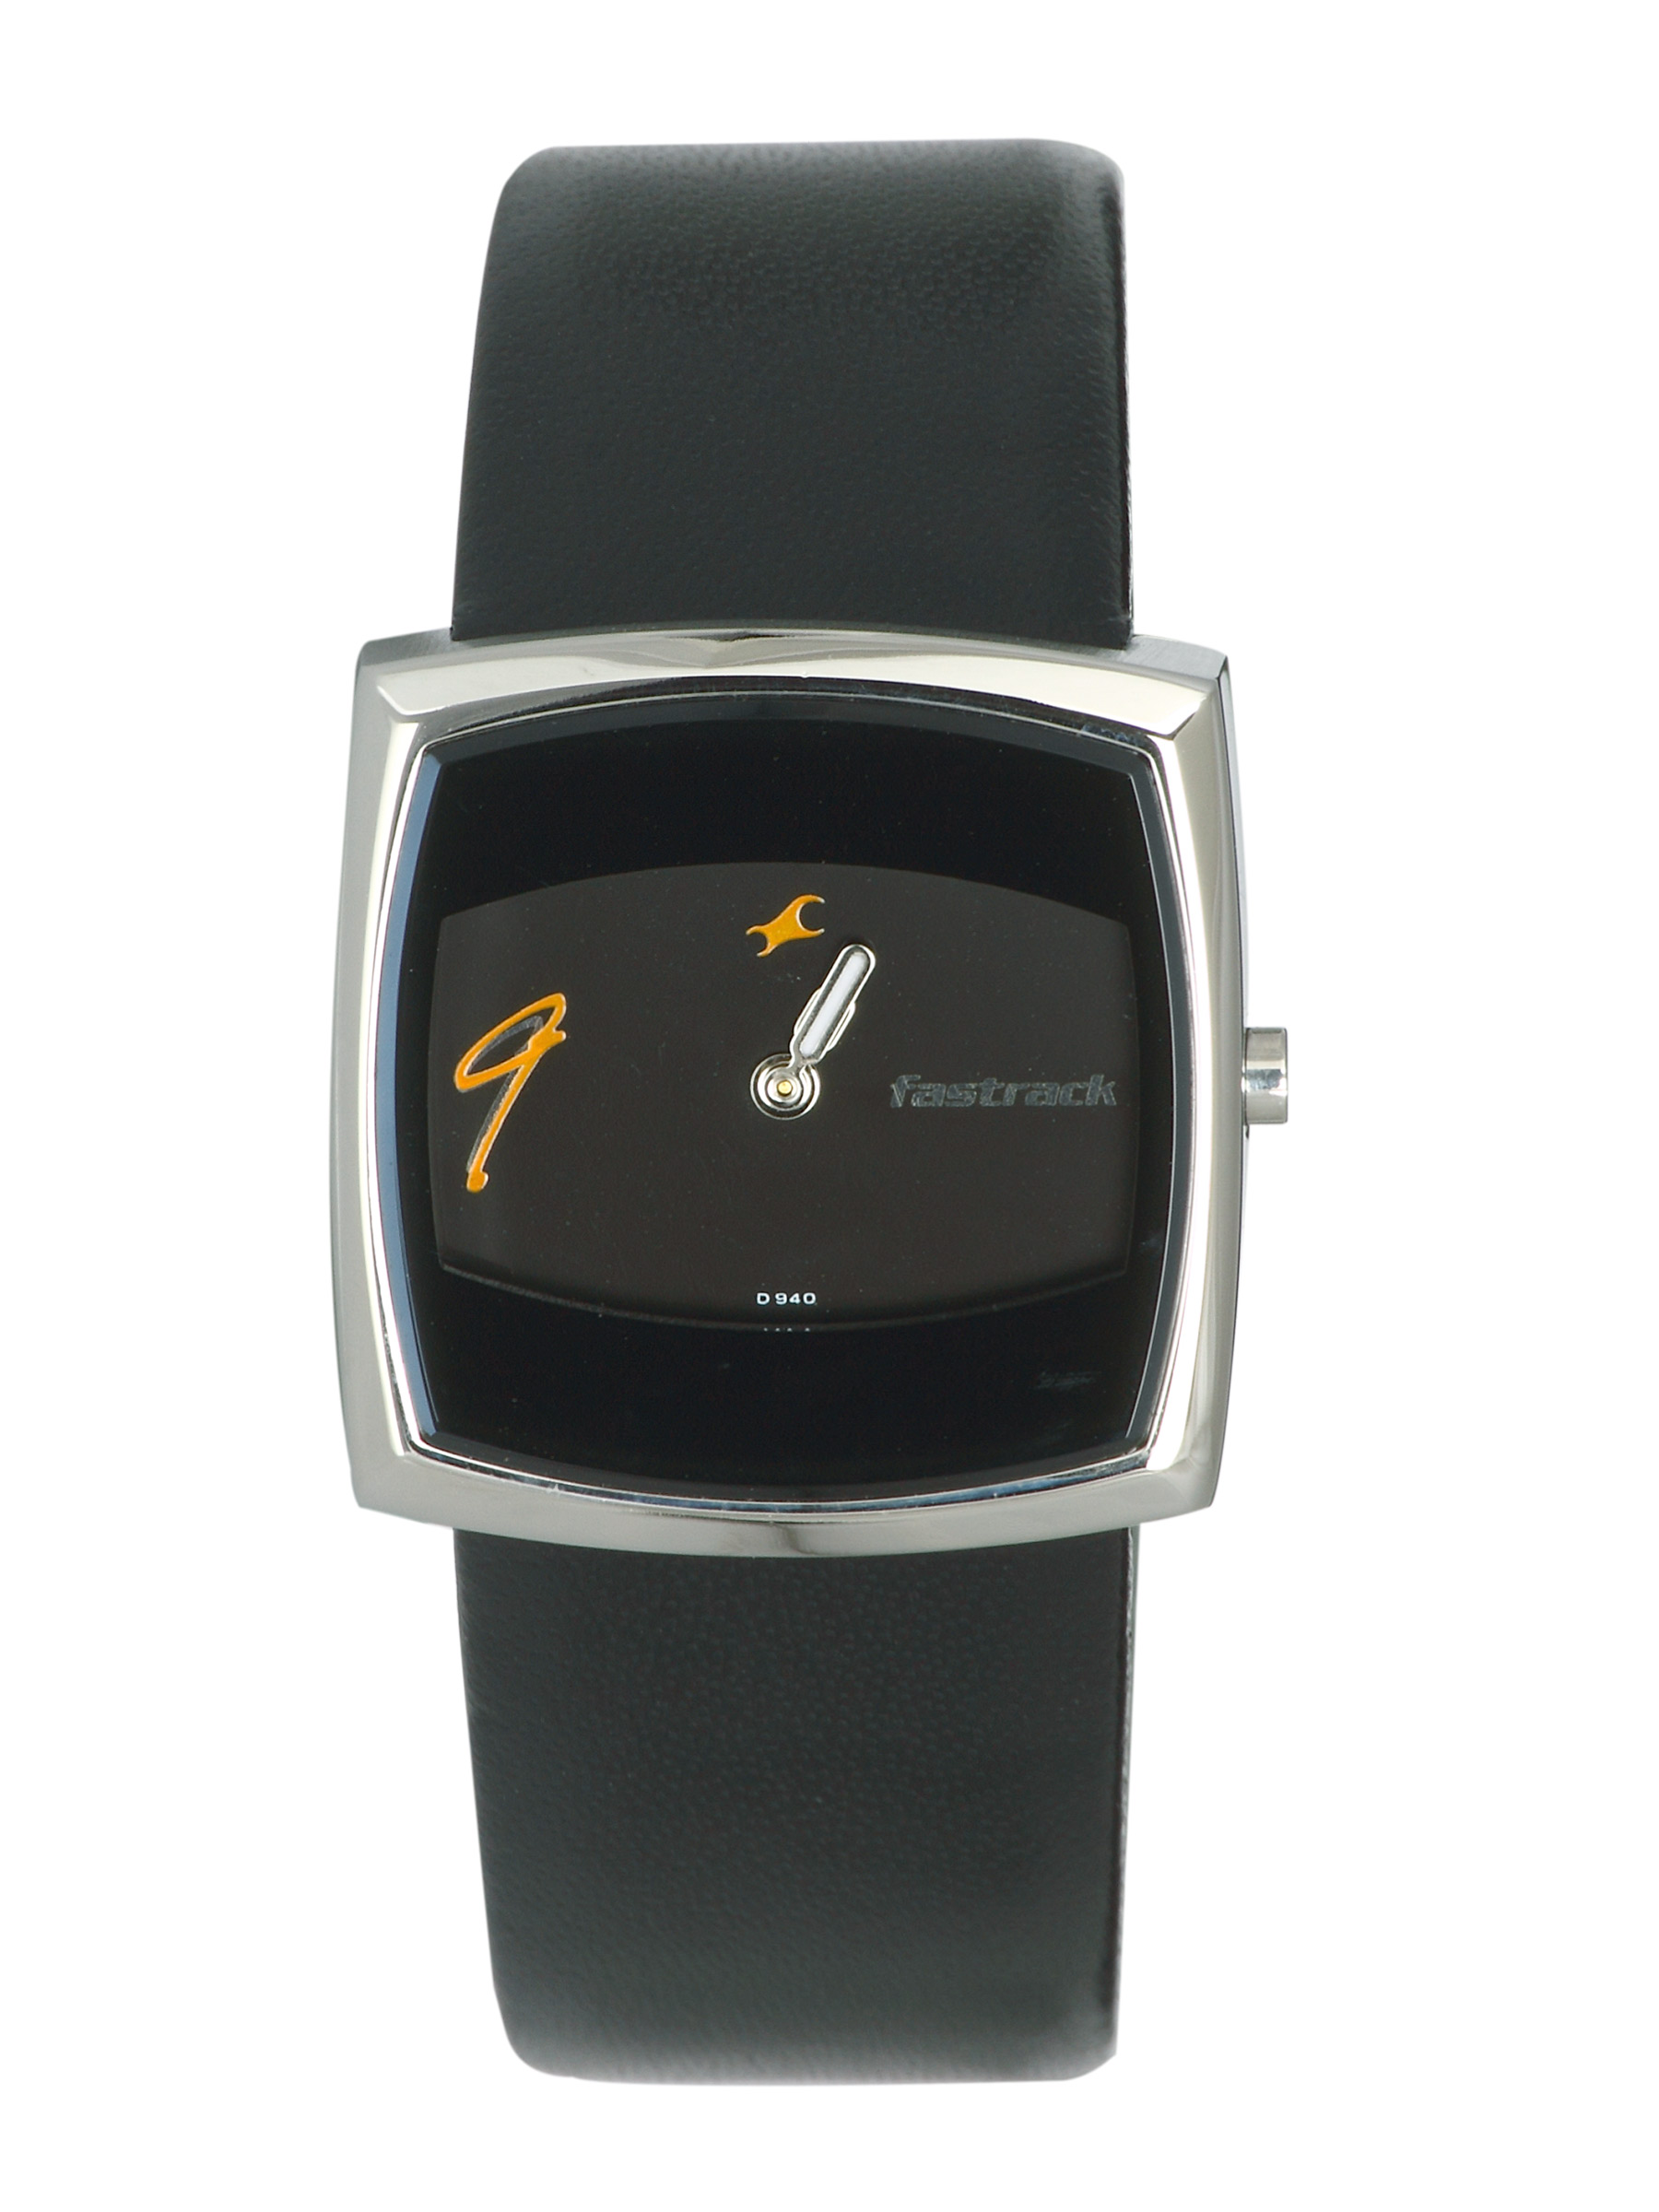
Fastrack Women Upgrades Analog Black Steel Watch
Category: Accessories / Watches / Watches
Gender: Women
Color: Black
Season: Winter 2016
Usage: Casual